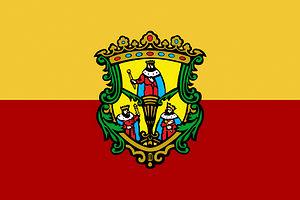
Ceci est une liste des drapeaux utilisés en Mexique. Pour plus d'informations sur le drapeau national, voir l'article drapeau du Mexique.